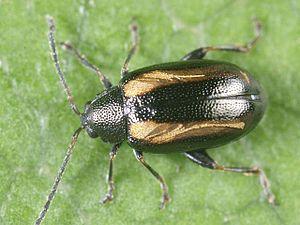
Phyllotreta est un genre d'insectes coléoptères de la famille des Chrysomelidae et selon les classifications, de la sous-famille des Galerucinae ou des Alticinae.